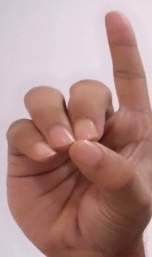
ASL sign: D